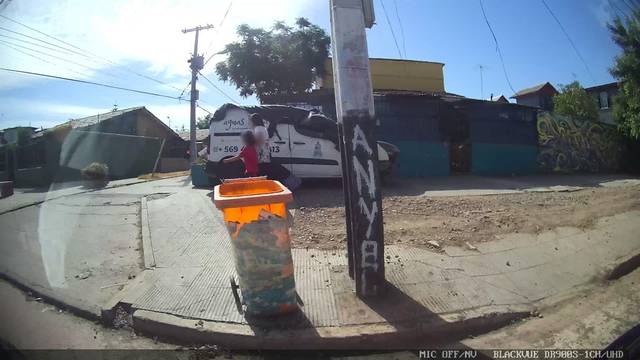
Region: Chile
Coordinates: -33.509, -70.681